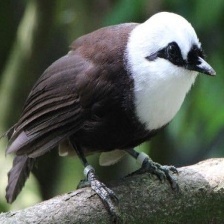
Species: SAMATRAN THRUSH
Scientific name: MYOPHONUS CASTANEUS